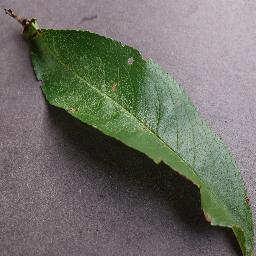
Label: Peach___Bacterial_spot